Answer in natural language. Which point is closer to the camera taking this photo, point B  or point C? Choose between the following options: B or C
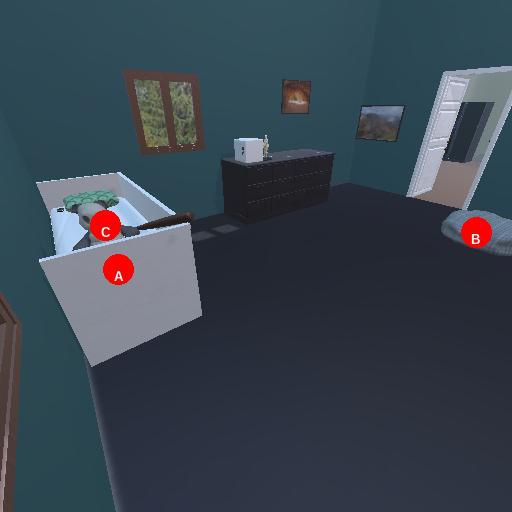
<answer>C</answer>